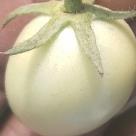
Crop: Tomato
Condition: healthy-fruit